Laura Breckenridge

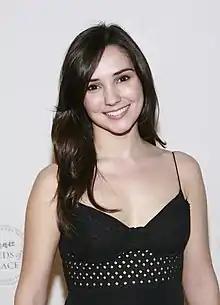
Breckenridge in 2009

Laura Marie Breckenridge (born August 22, 1983) is an American actress. She is best known for her role as college student Rose Sorelli on the television series "Related".